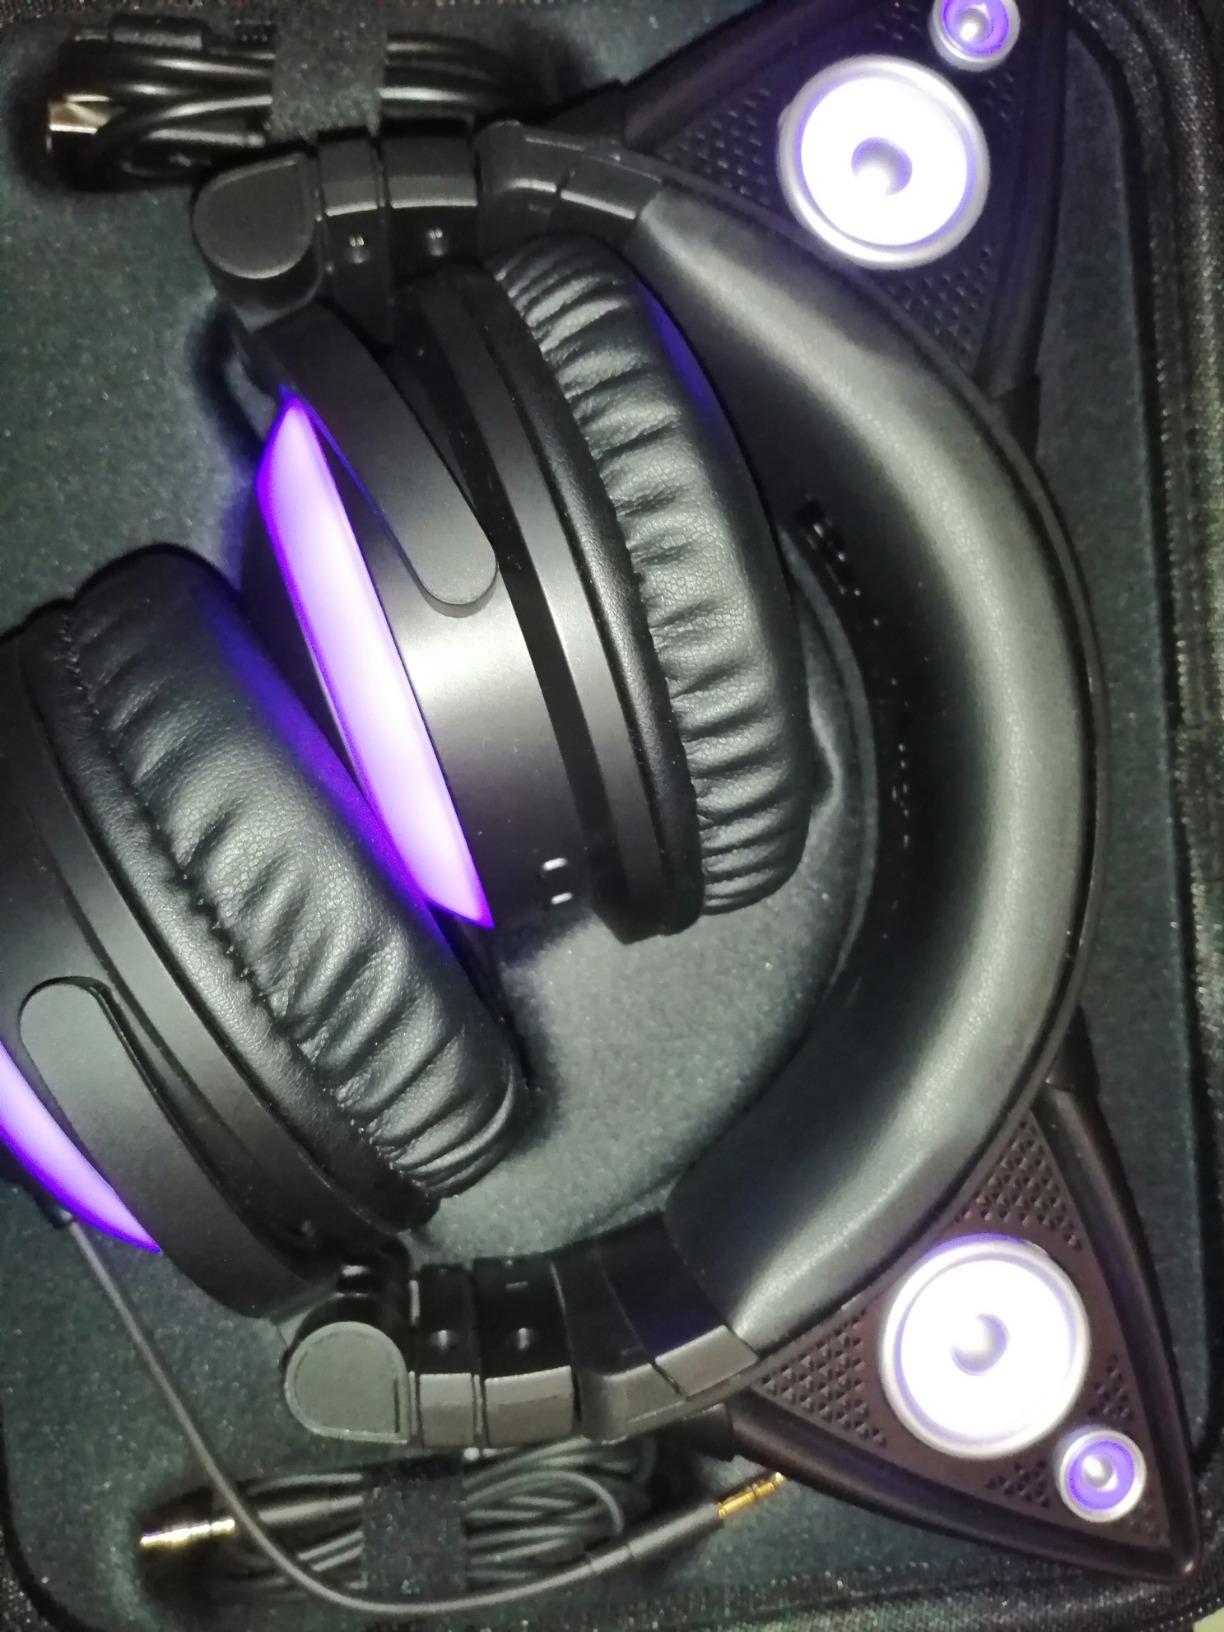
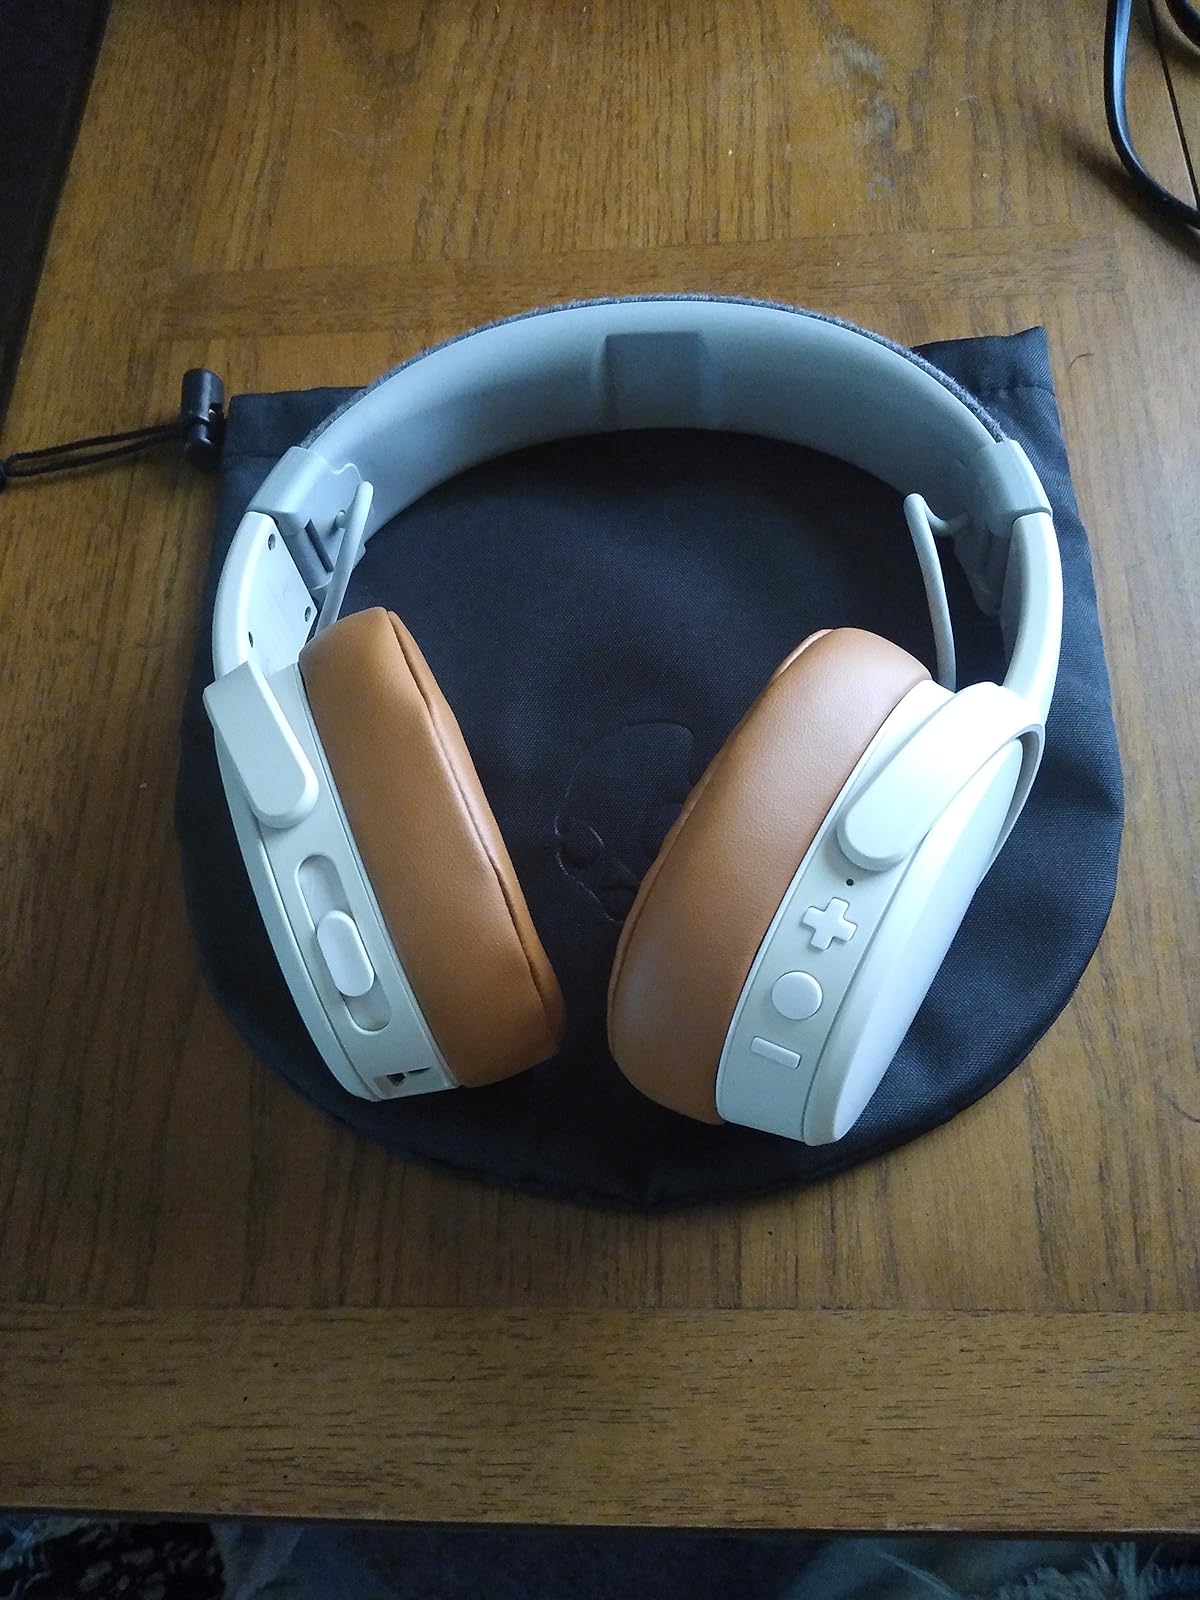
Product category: headphones
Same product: no